José Solís Folch de Cardona

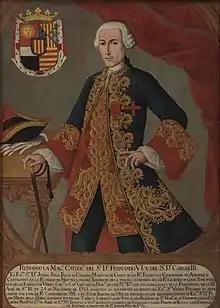

José Solís y Folch de Cardona, grande de España and knight of the Order of Santiago (4 February 1716 in Madrid – 27 April 1770 in Bogotá) was a Spanish colonial administrator and viceroy of New Granada from 24 November 1753 to 25 February 1761.